Inglis Fletcher

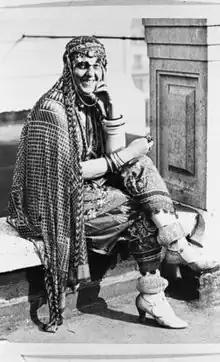
Noted author Inglis Fletcher dressed in costume

Inglis Clark was born October 20, 1879, in Alton, Illinois, the daughter of Maurice W. Clark and Flora Chapman.